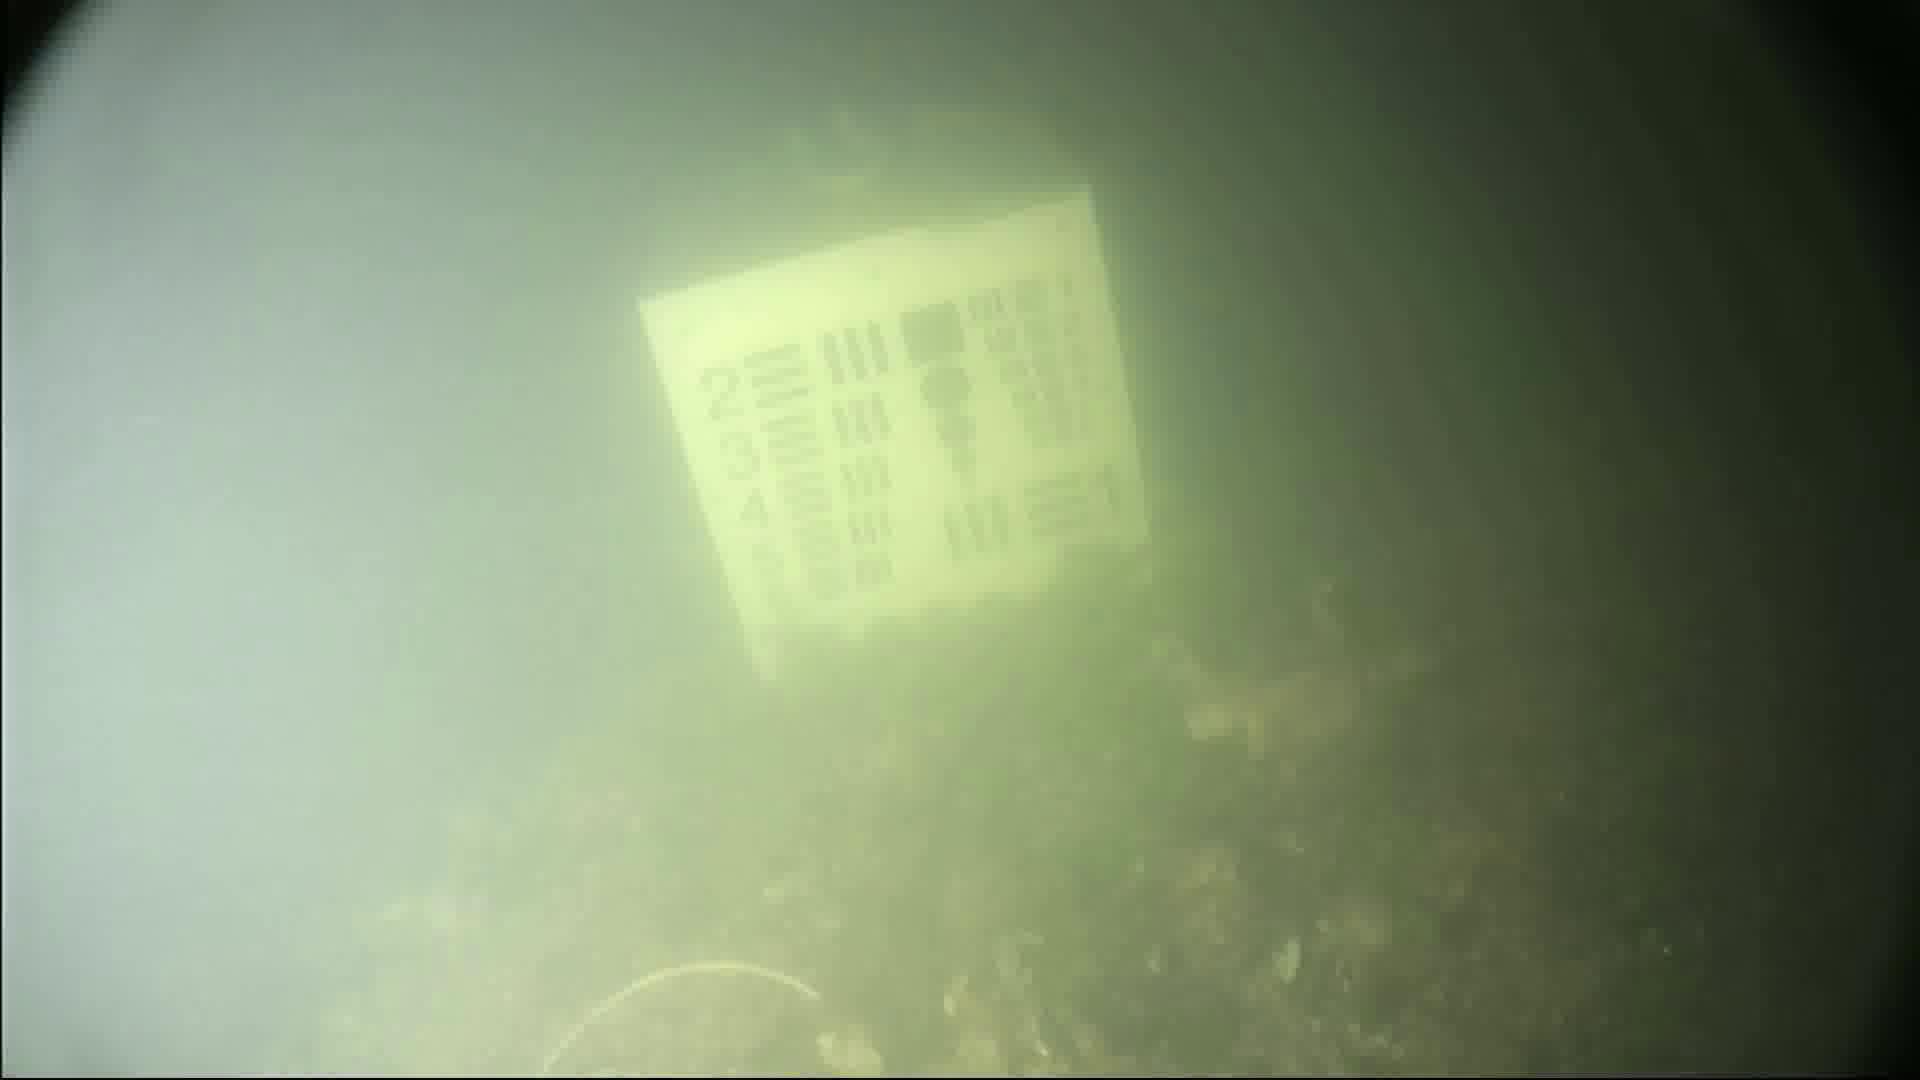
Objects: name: crab